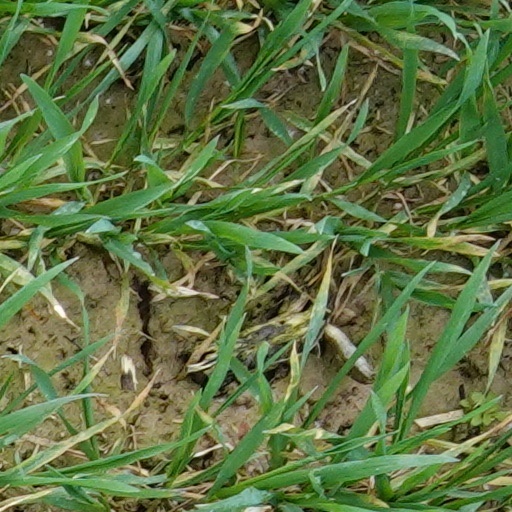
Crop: wheat